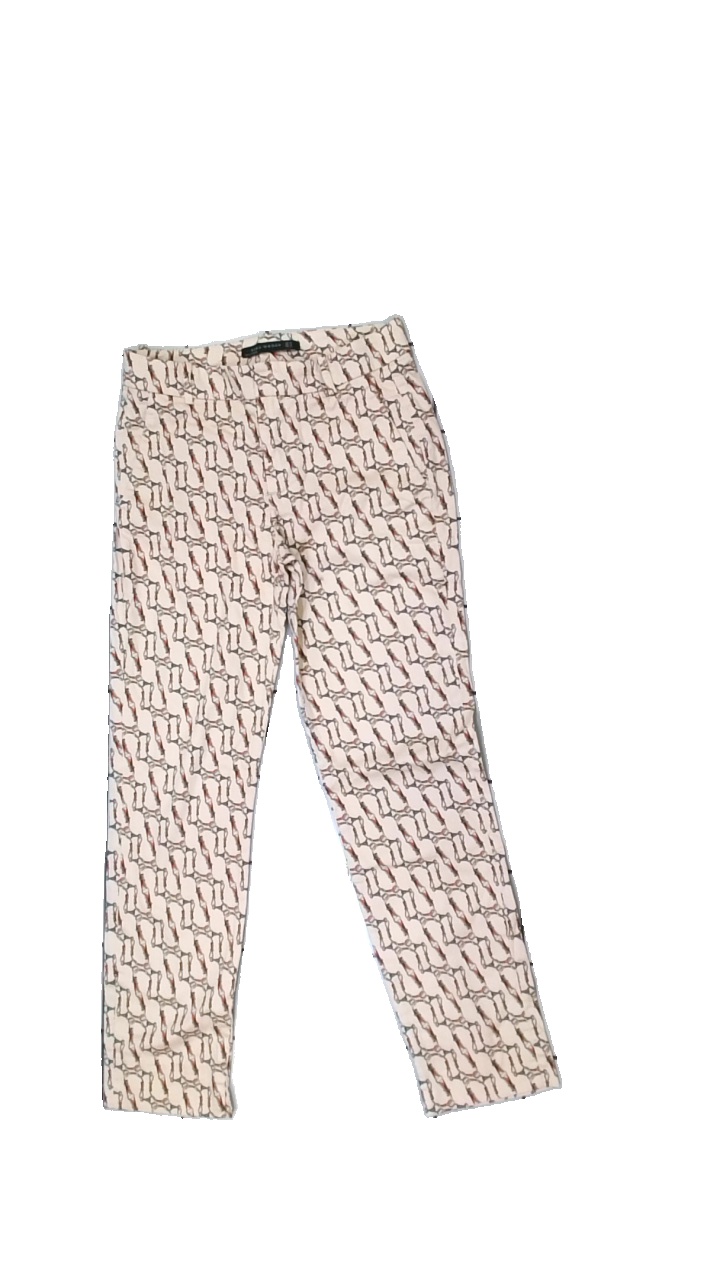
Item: Trousers (Ladies)
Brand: Zara
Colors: Pink, Grey, Brown
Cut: Tight
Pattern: Other
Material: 100% Cotton
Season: All
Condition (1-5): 5
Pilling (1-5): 5
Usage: Reuse
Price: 50-100